Don Bradman Cricket 17

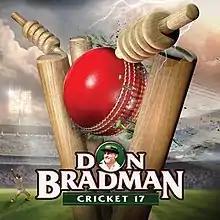

Don Bradman Cricket 17 (DBC 17) is a cricket video game developed by Big Ant Studios. It is the sequel to Don Bradman Cricket 14 and was released on 16 December 2016 for PlayStation 4, Xbox One, and on 16 January 2017 for Microsoft Windows. It was officially announced on 28 May 2016, by Big Ant Studios.